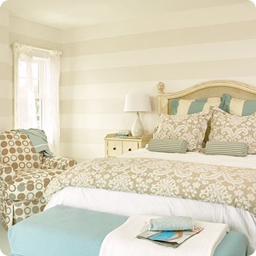
this is what i want in the family room